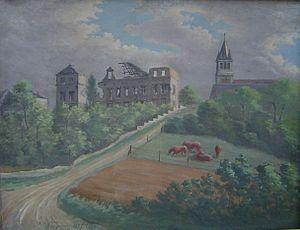
Tableau représentant le château de Ville dans l'Oise, après les destructions de la Première Guerre mondiale, peint par Léon Grégoire (1861-1933) en 1927 (dimensions 50 cm x 65 cm)
François de Villeméjane de Rochebelle, né à Lunel le 21 septembre 1852 et mort le 27 janvier 1941 à Merles, fut général de division pendant la Première Guerre mondiale.
Léon Auguste Joseph Grégoire, né à Suresnes le 15 janvier 1861 et mort le 17 décembre 1933 à Paris, fut général de division pendant la Première Guerre mondiale.
Cet article recense de manière non exhaustive les châteaux, maisons fortes, mottes castrales, situés dans le département français de l'Oise. Il est fait état des inscriptions et classements au titre des monuments historiques, ainsi que de l'inscription au pré-inventaire des jardins remarquables.
Ville est une commune française située dans le département de l'Oise en région Hauts-de-France.